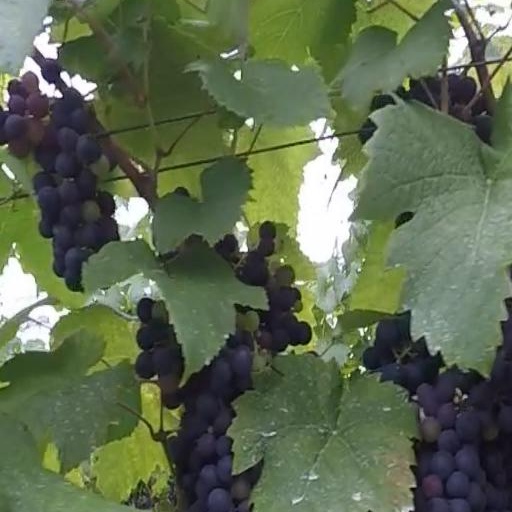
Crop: grape